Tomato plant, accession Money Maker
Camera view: bottom (45 deg); turntable rotation: 180 degrees
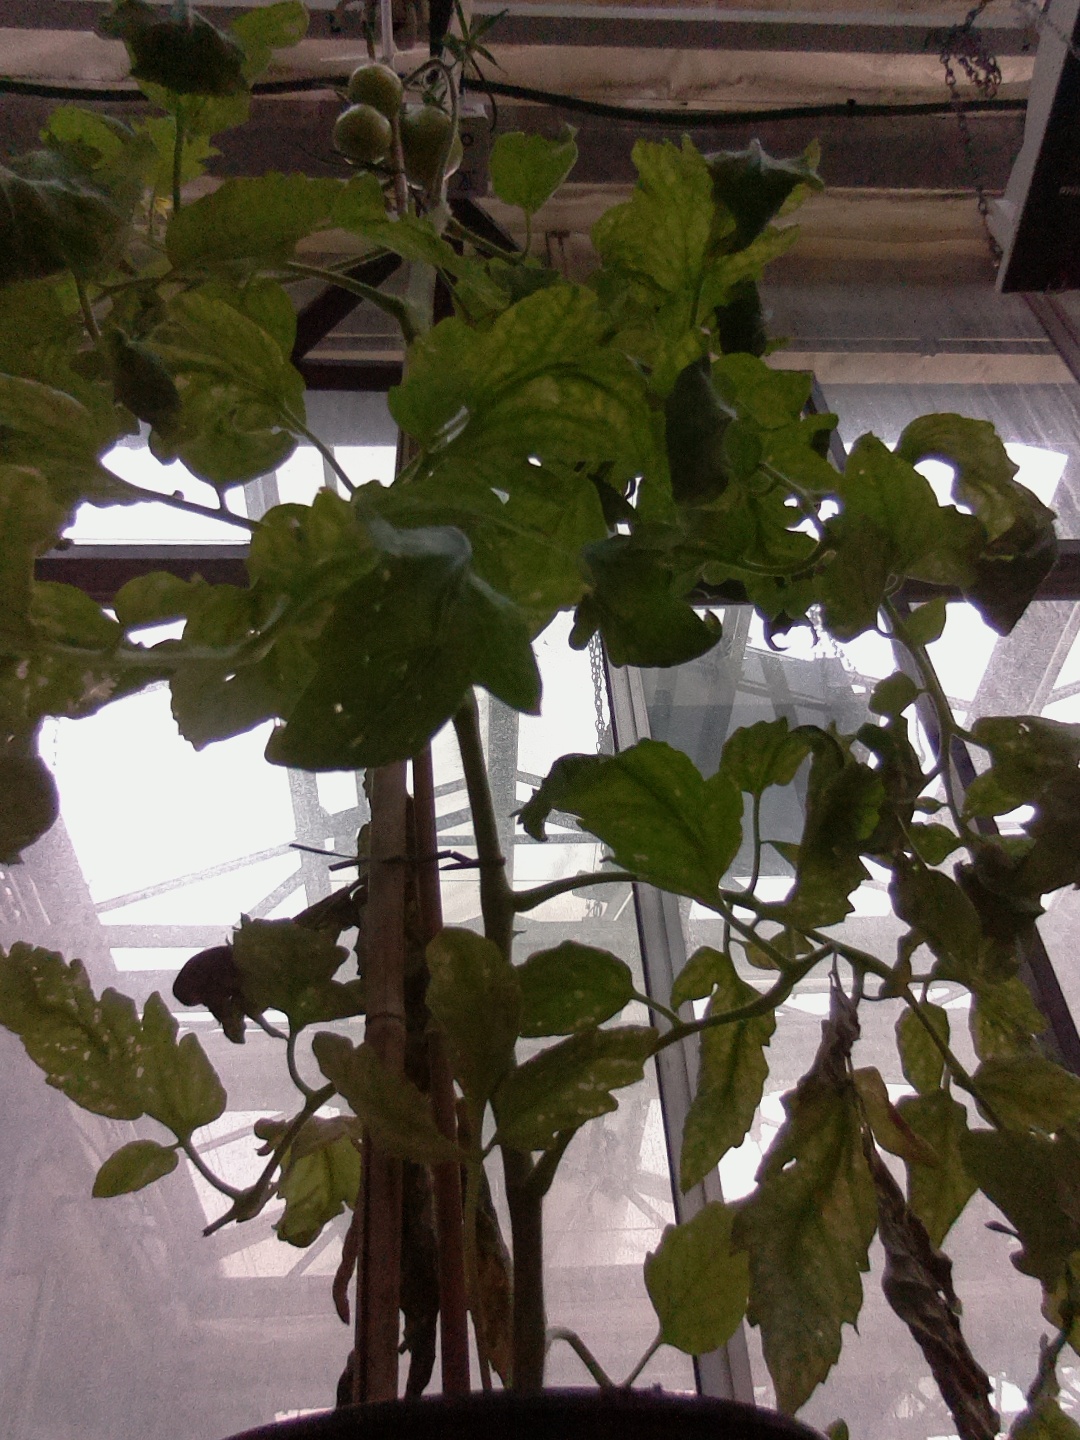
BBCH growth stage 73: 30%-40% of final fruit size